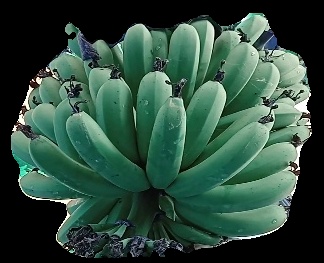
Variety: pachbale
Grade: grade1